Walleye

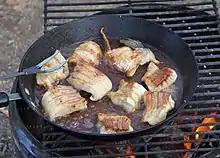
Walleye being cooked over a fire

In most of the species' range, male walleyes mature sexually between three and four years of age. Females normally mature about a year later. Adults migrate to tributary streams in late winter or early spring to lay eggs over gravel and rock, although open-water reef or shoal-spawning strains are seen, as well. Some populations are known to spawn on sand or vegetation. Spawning occurs at water temperatures of . A large female can lay up to 500,000 eggs, and no care is given by the parents to the eggs or fry. The eggs are slightly adhesive and fall into spaces between rocks. The incubation period for the embryos is temperature-dependent, but generally lasts from 12 to 30 days. After hatching, the free-swimming embryos spend about a week absorbing a relatively small amount of yolk. Once the yolk has been fully absorbed, the young walleyes begin to feed on invertebrates, such as fly larvæ and zooplankton. After 40 to 60 days, juvenile walleyes become piscivorous. Thenceforth, both juvenile and adult walleyes eat fish almost exclusively, frequently yellow perch or ciscoes, moving onto bars and shoals at night to feed. Walleye also feed heavily on crayfish, minnows, and leeches.